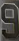
Number: 9